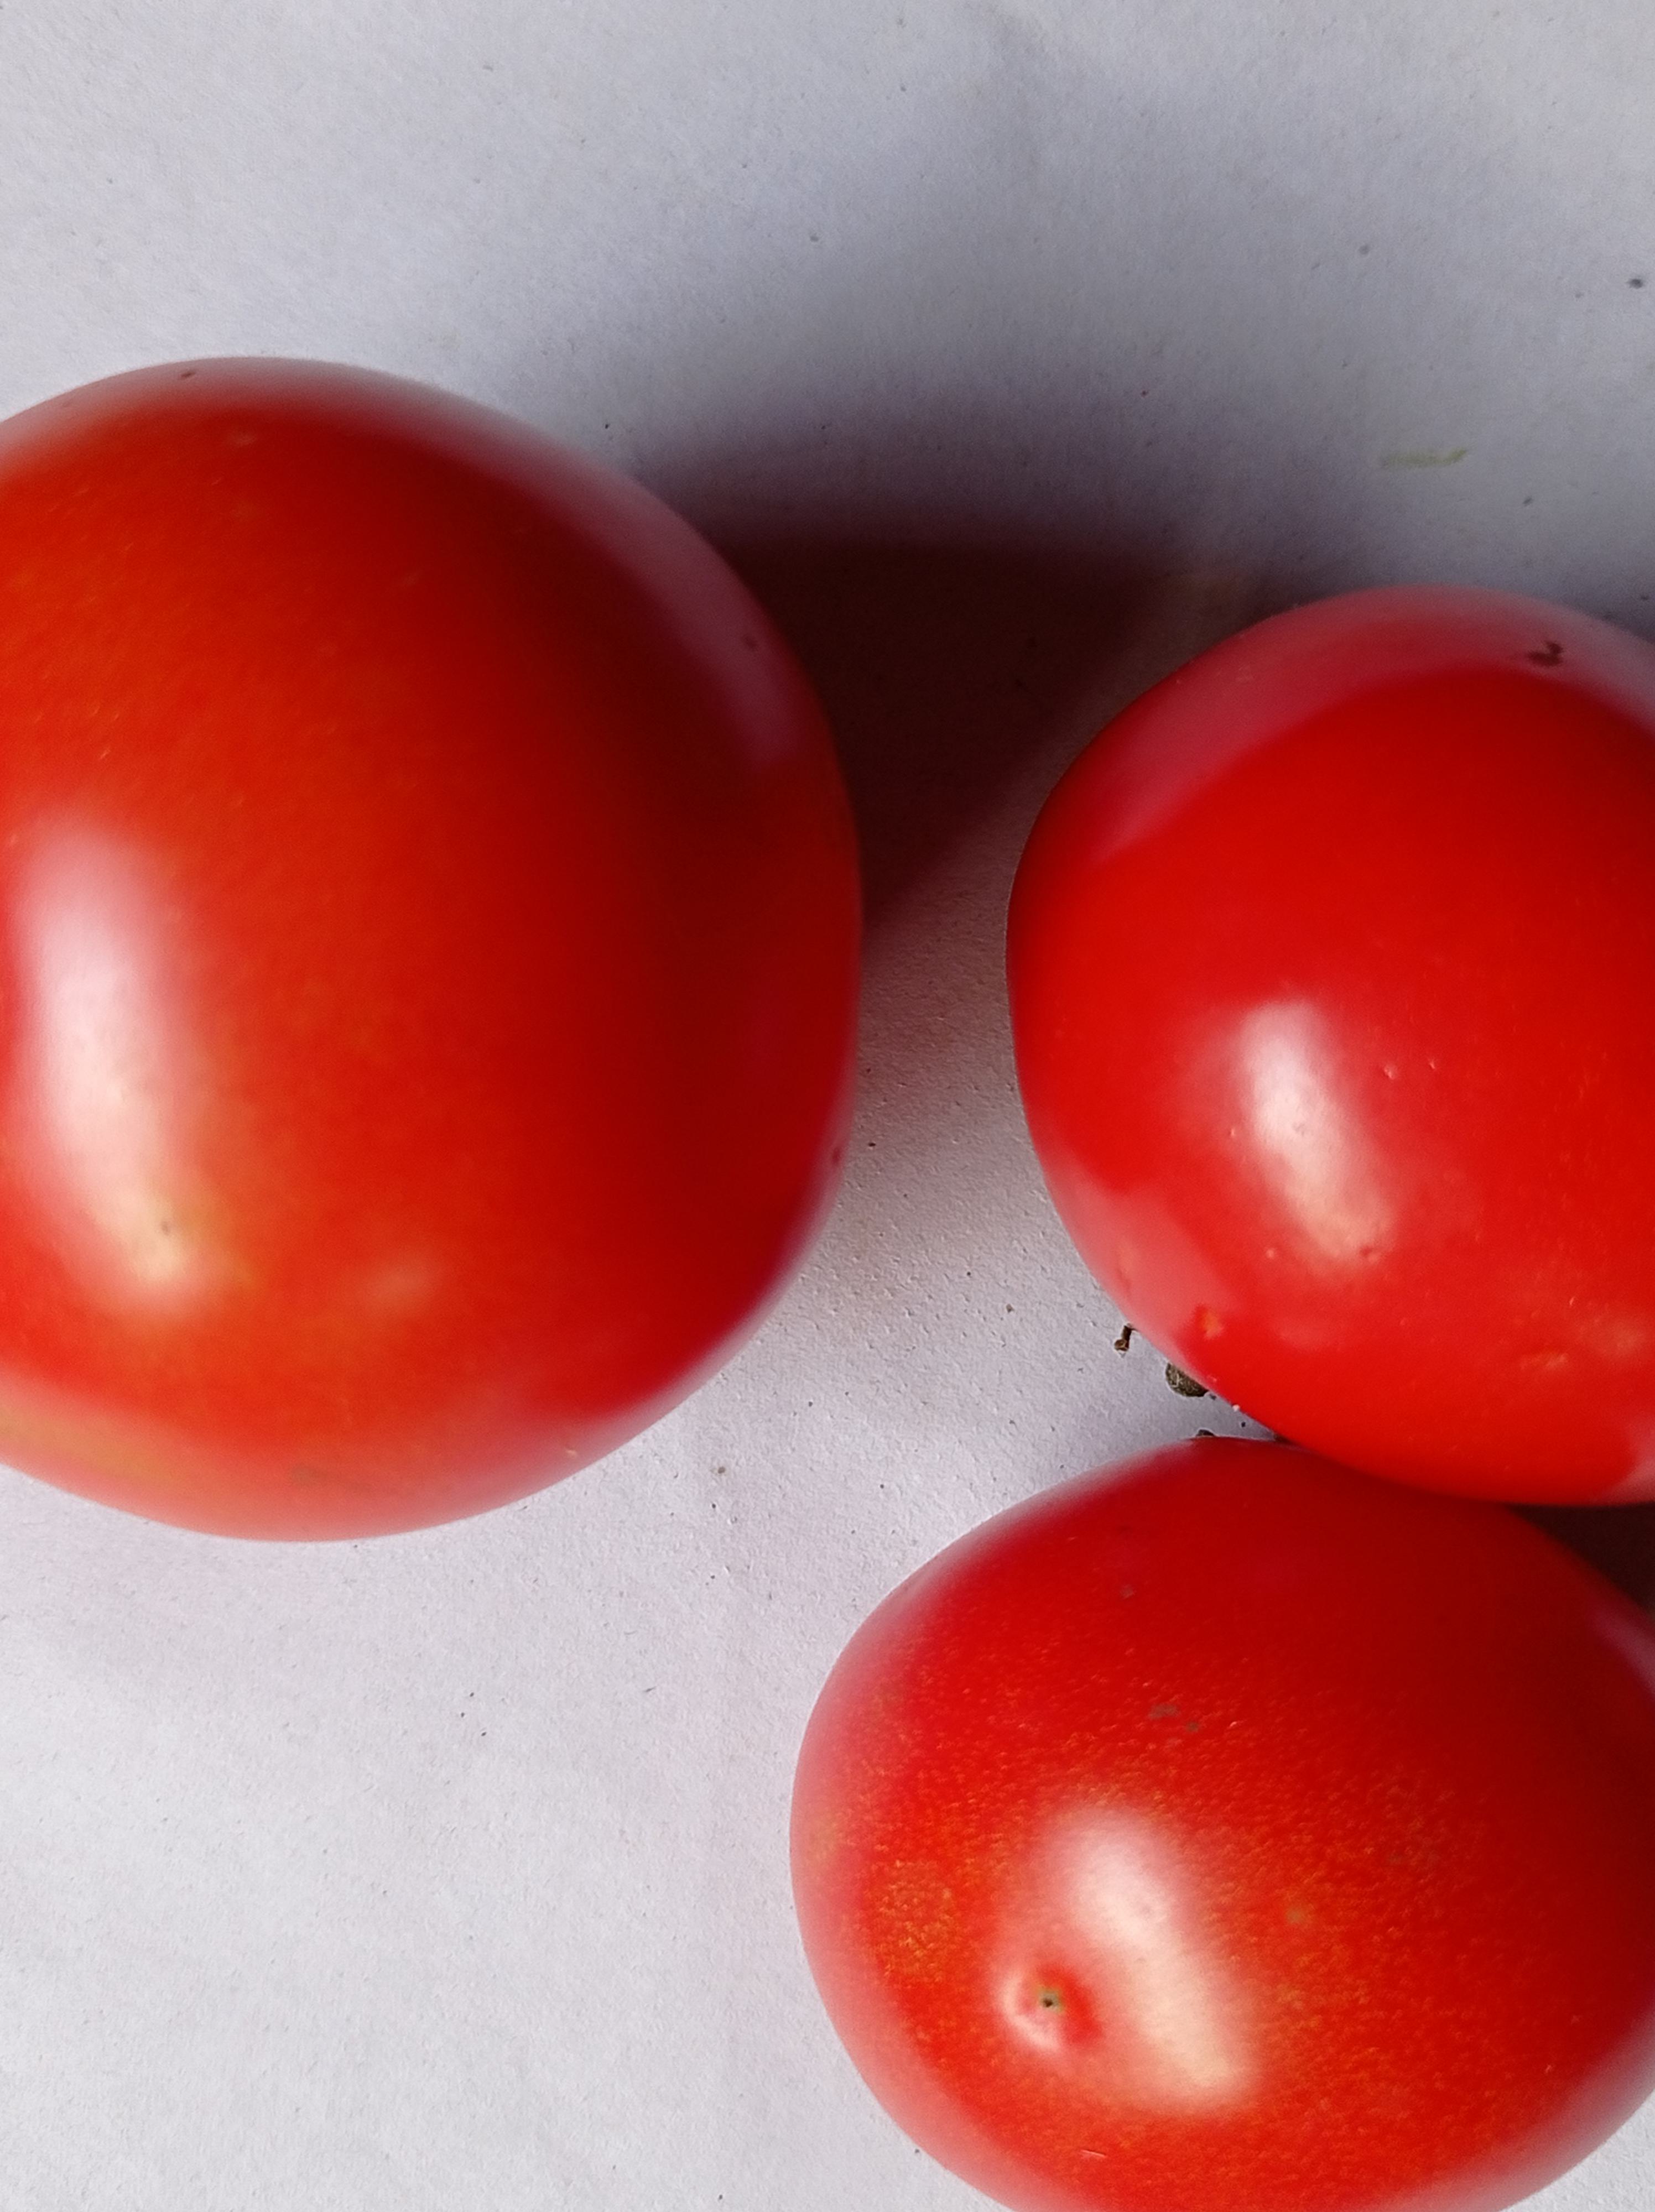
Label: Fresh